The Chalet, Hunters Hill

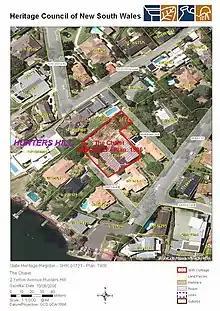
Heritage boundaries

As at 2 January 2013, "The Chalet" was a very rare and distinctive example of an early prefabricated timber Swiss cottage in Australia. Dating from 1855, the house was imported from Hamburg, Germany, by Swiss emigre, Leonardo Etienne Bordier, and erected by indentured German tradesmen at sab Hill, an early French settlement of Sydney. The house remains the only surviving cottage of four prefabricated cottages originally erected as part of Bordier's planned speculative development at Hunters Hill.